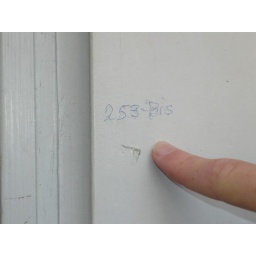
Flor's house number, well spotted by David